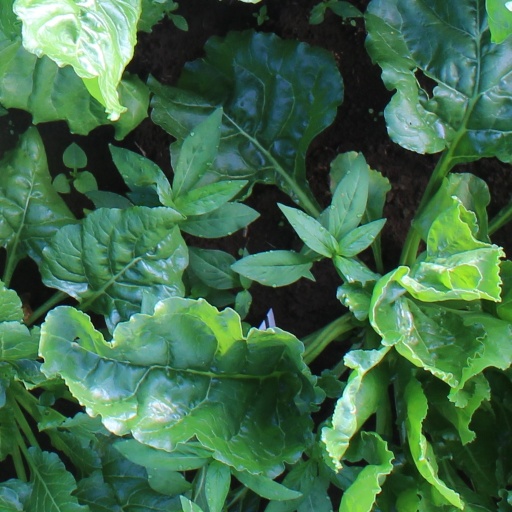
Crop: sugar beet